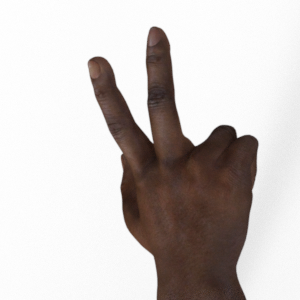
Label: scissors